The Well-Tempered Clavier

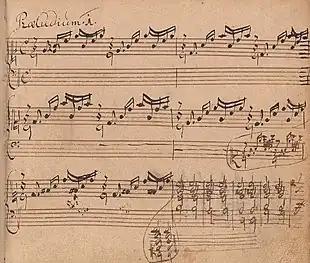
Early version BWV 846a (1720) of the first prelude of the first book, as written down by Bach in his eldest son's notebook

Each Prelude is followed by a Fugue in the same key. In each book the first Prelude and Fugue is in C major, followed by a Prelude and Fugue in its parallel minor key (C minor). Then all keys, each major key followed by its parallel minor key, are followed through, each time moving up a half tone: C → C → D → E → E → F → F → ... ending with ... → B → B.